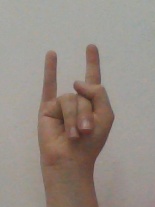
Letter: la